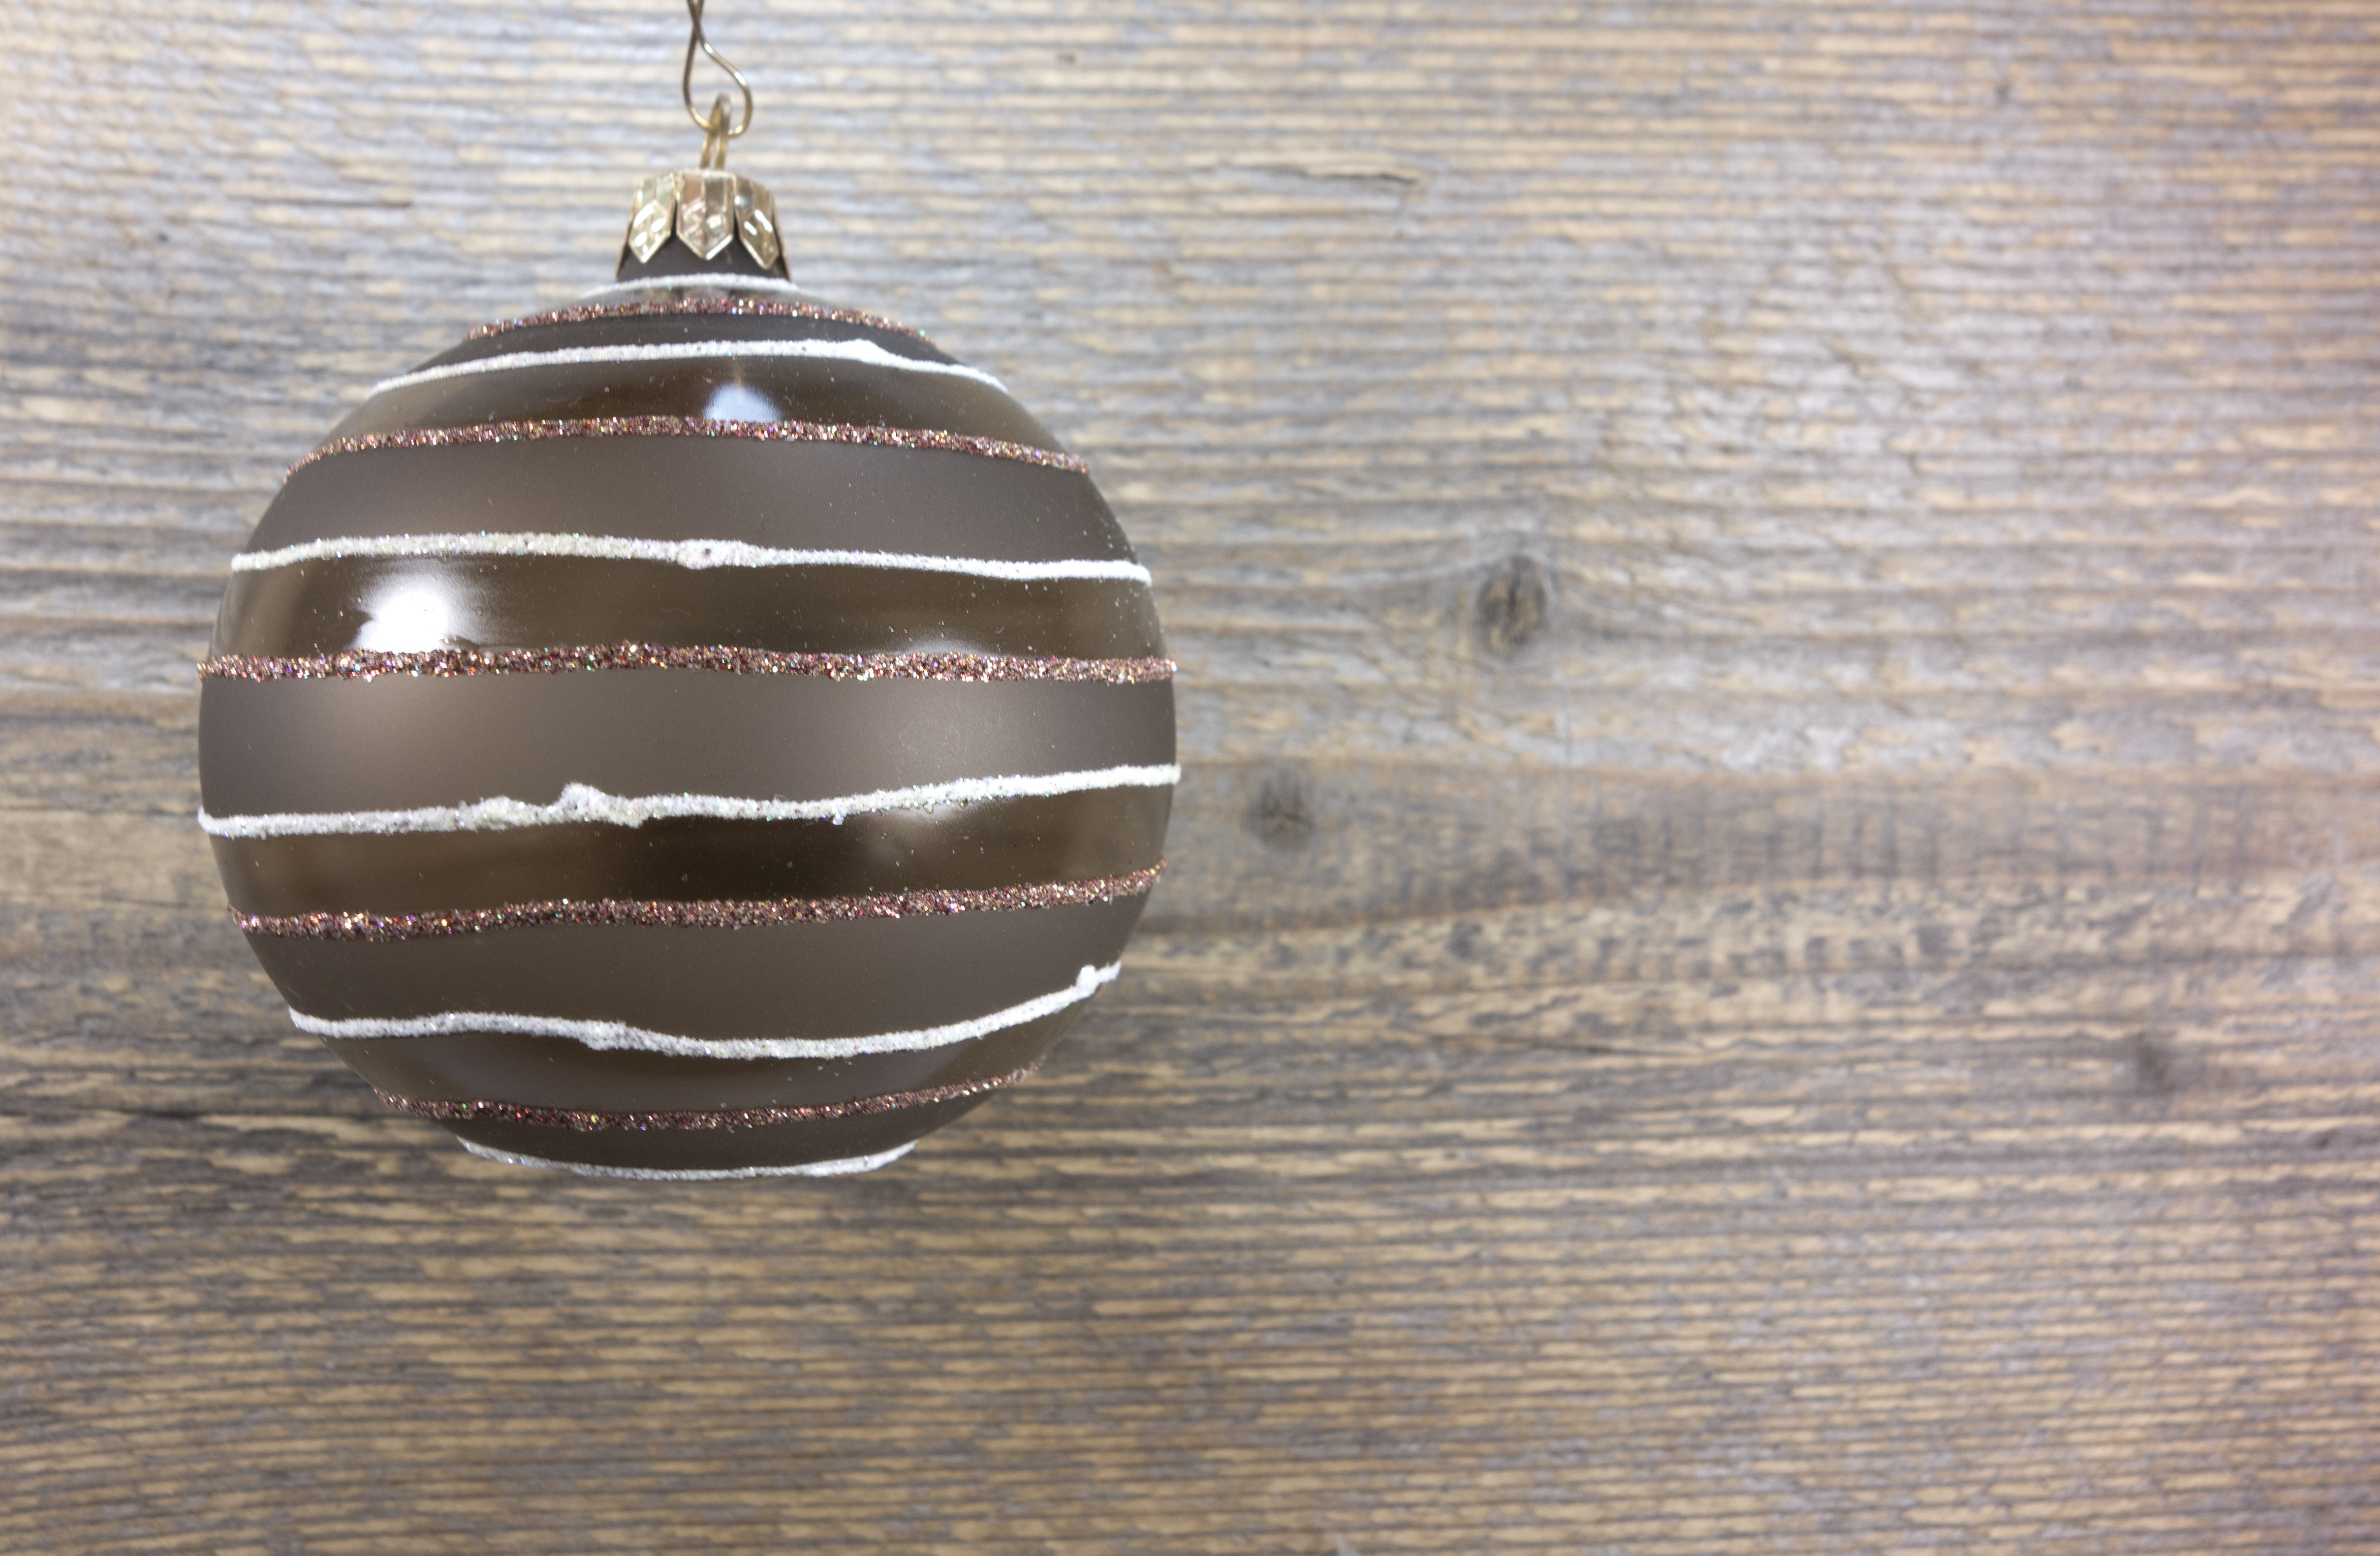
structure, decoration, christmas, lighting, christmas ornament, deco, ball, christmas bauble, shape, tree decorations